List of vacuum tubes

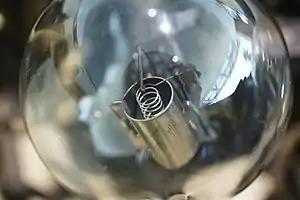
"Loupiote" – a TM tube

E.C.&A. Grammont and Compagnie des Lampes (1888):